Trikonic

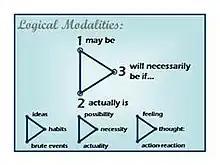
Figure 6.0 The Logical Modalities:

With these representations in mind, firstness, secondness and thirdness can be defined as the following: